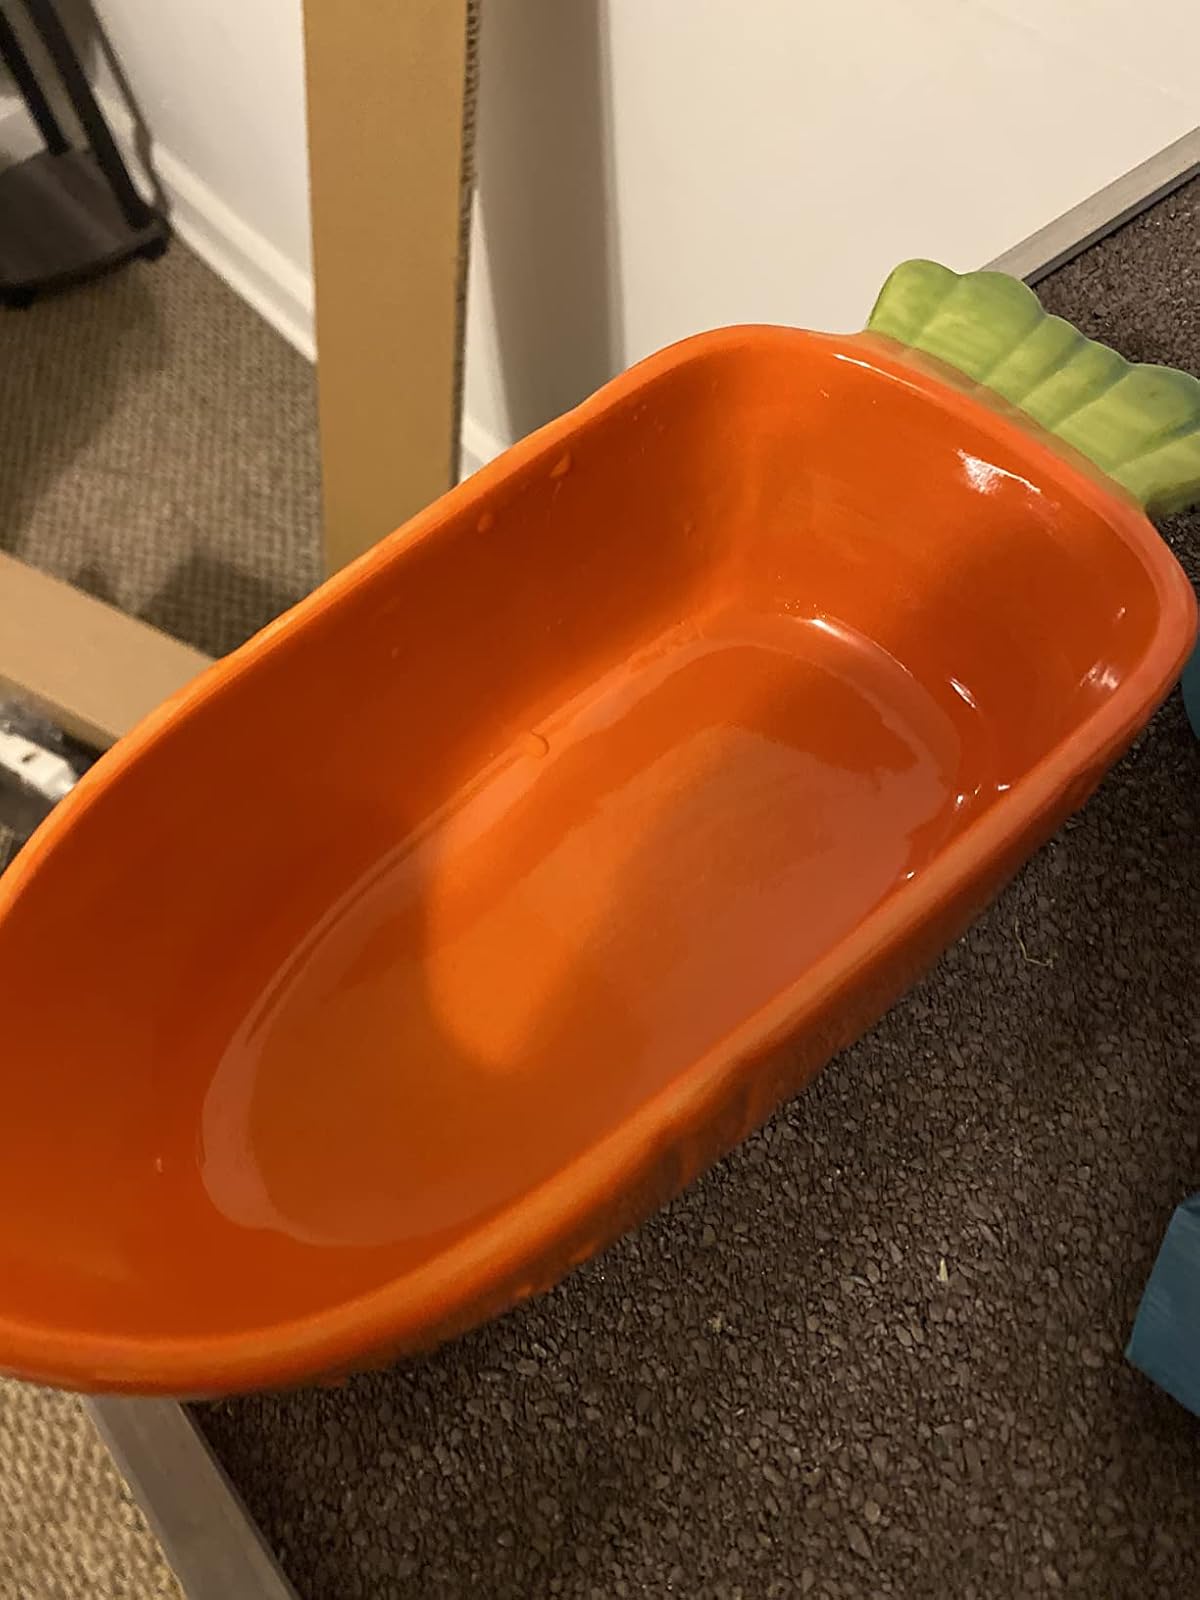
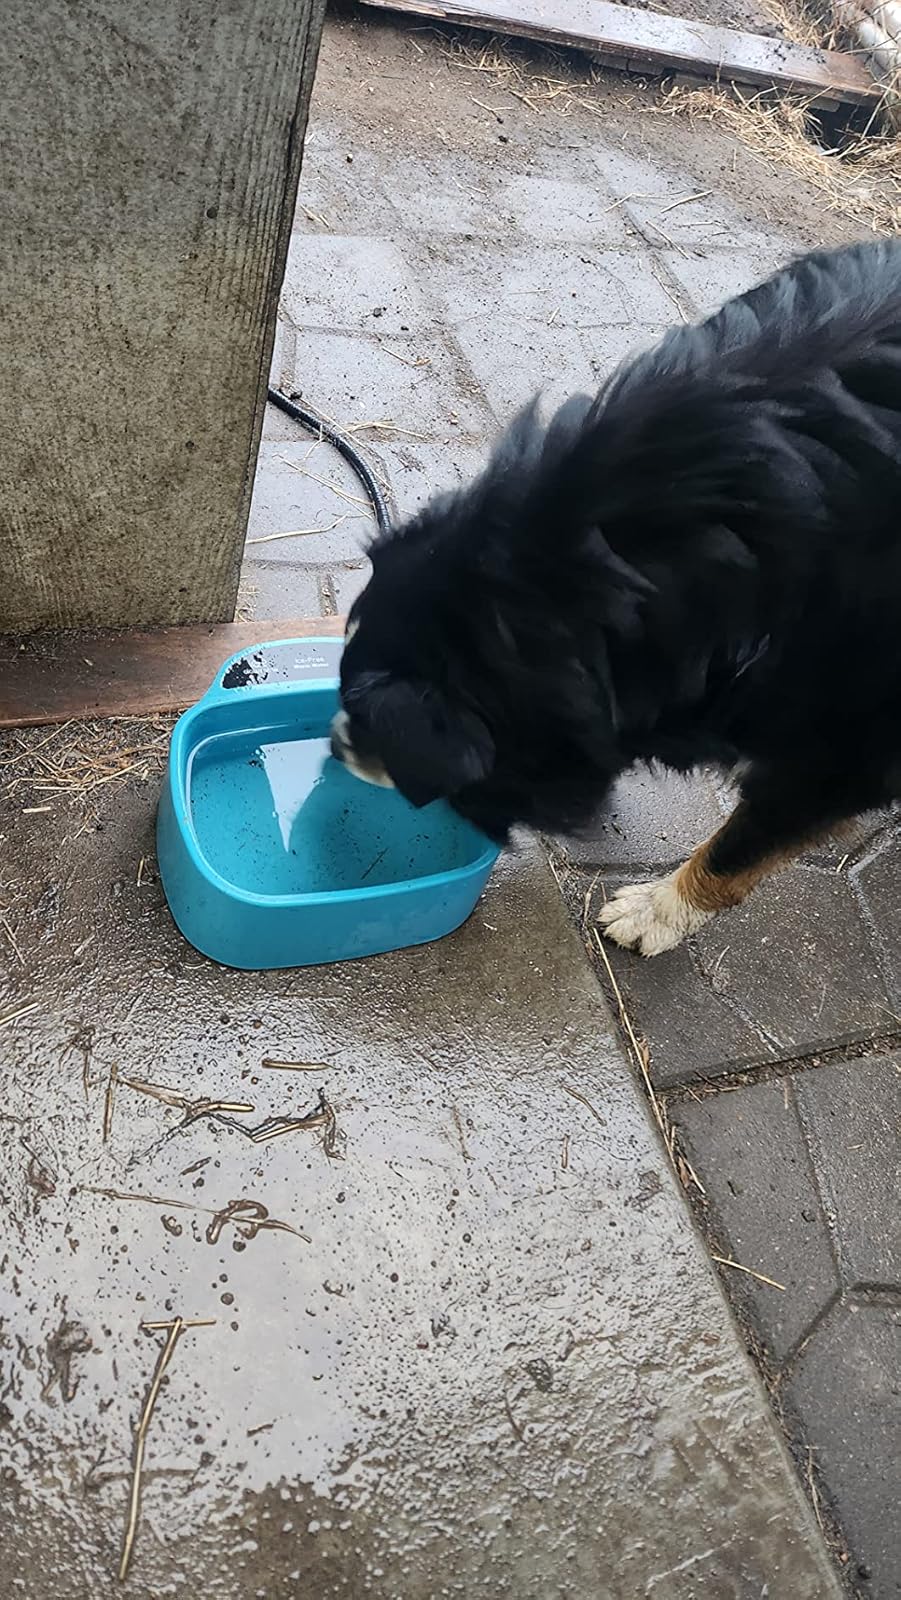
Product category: items_bowl
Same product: no